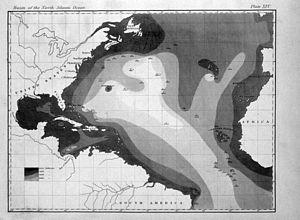
La bathymétrie est la science de la mesure des profondeurs et du relief de l'océan pour déterminer la topographie du sol de la mer.